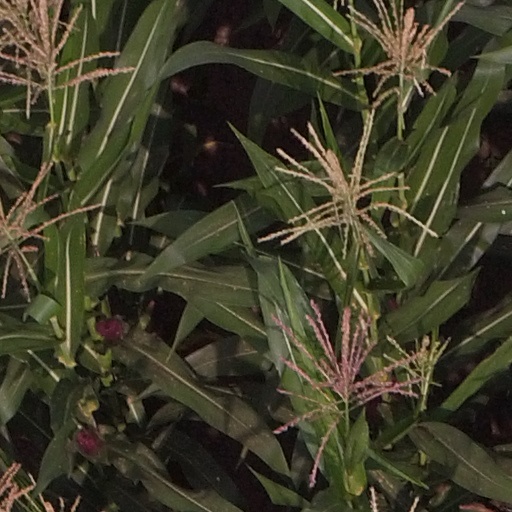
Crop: maize; corn